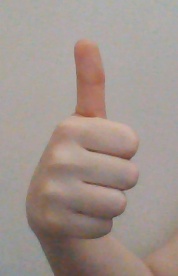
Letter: aleff